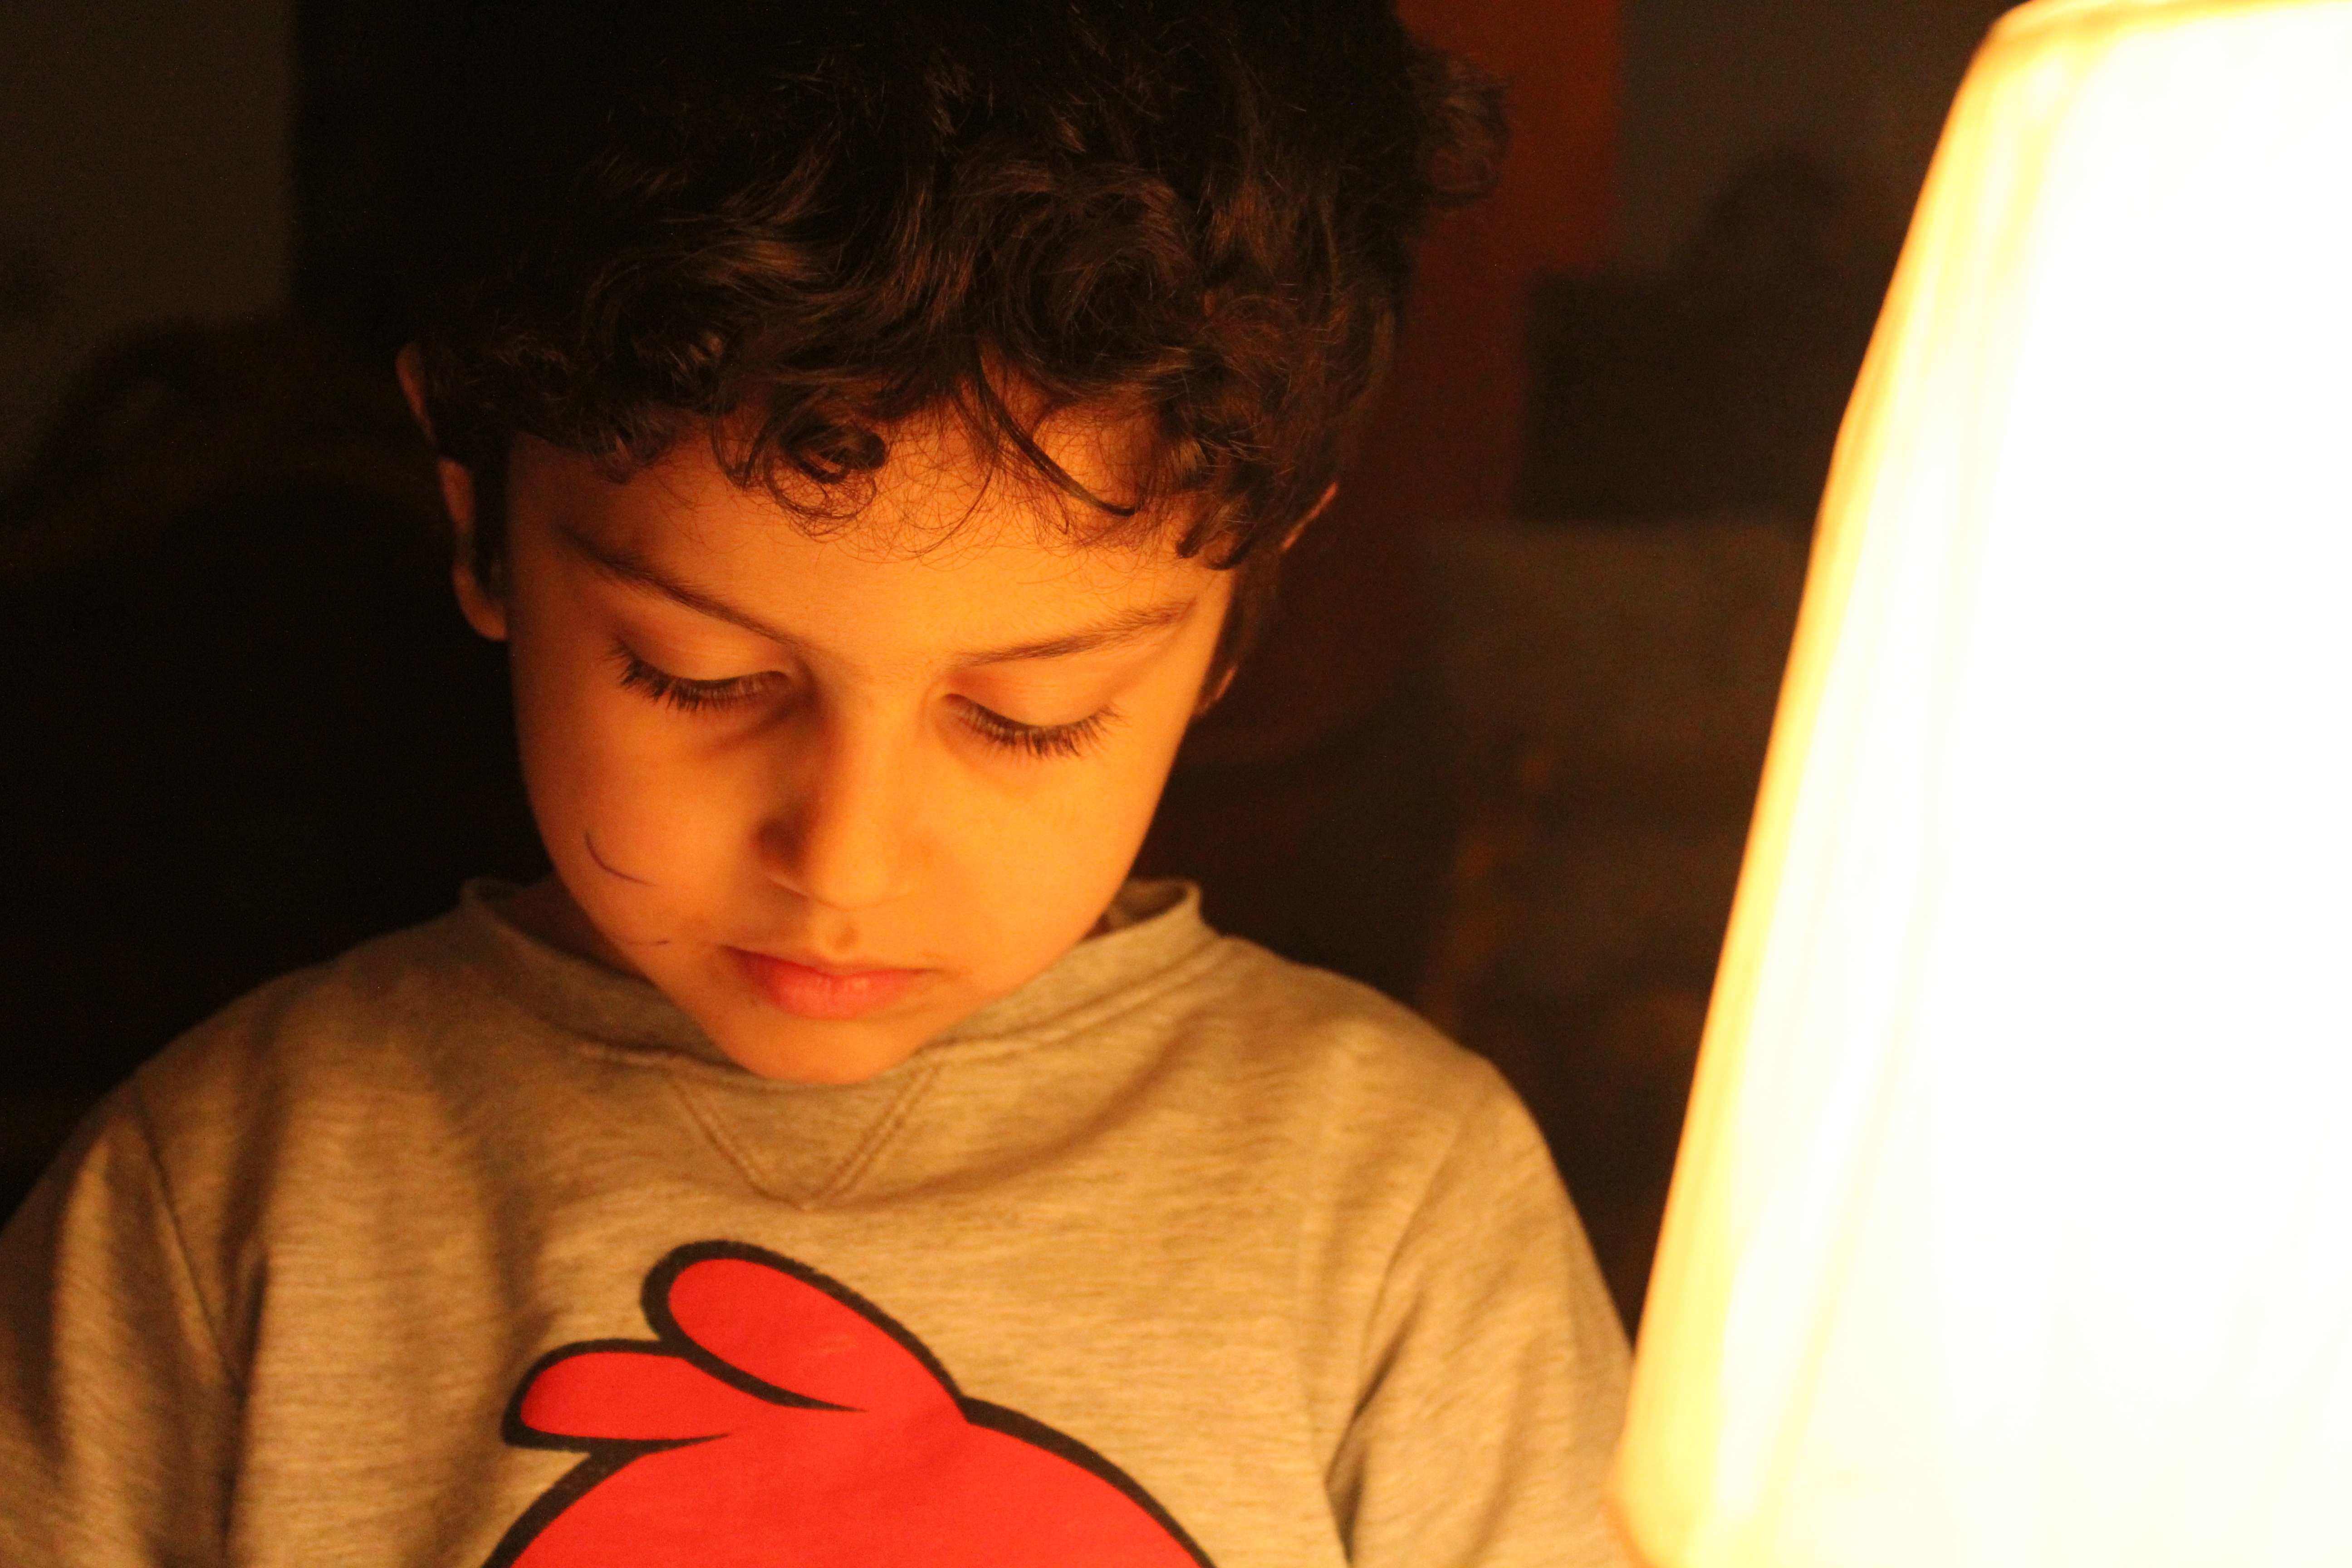
person, light, boy, kid, male, portrait, red, color, child, facial expression, smile, face, drawing, infant, toddler, eye, head, skin, organ, emotion, baghdad, iraq